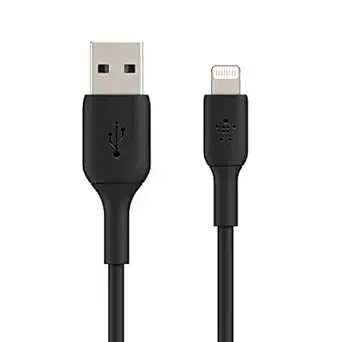
Belkin Apple Certified Lightning to USB Charge and Sync Cable for iPhone
Category: Computers&Accessories
Price: 999 (list price: 1699)
Rating: 4.4 (7,318 ratings)
About this product: Usb-A To Lightning Cable